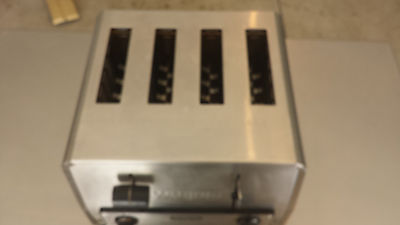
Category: toaster